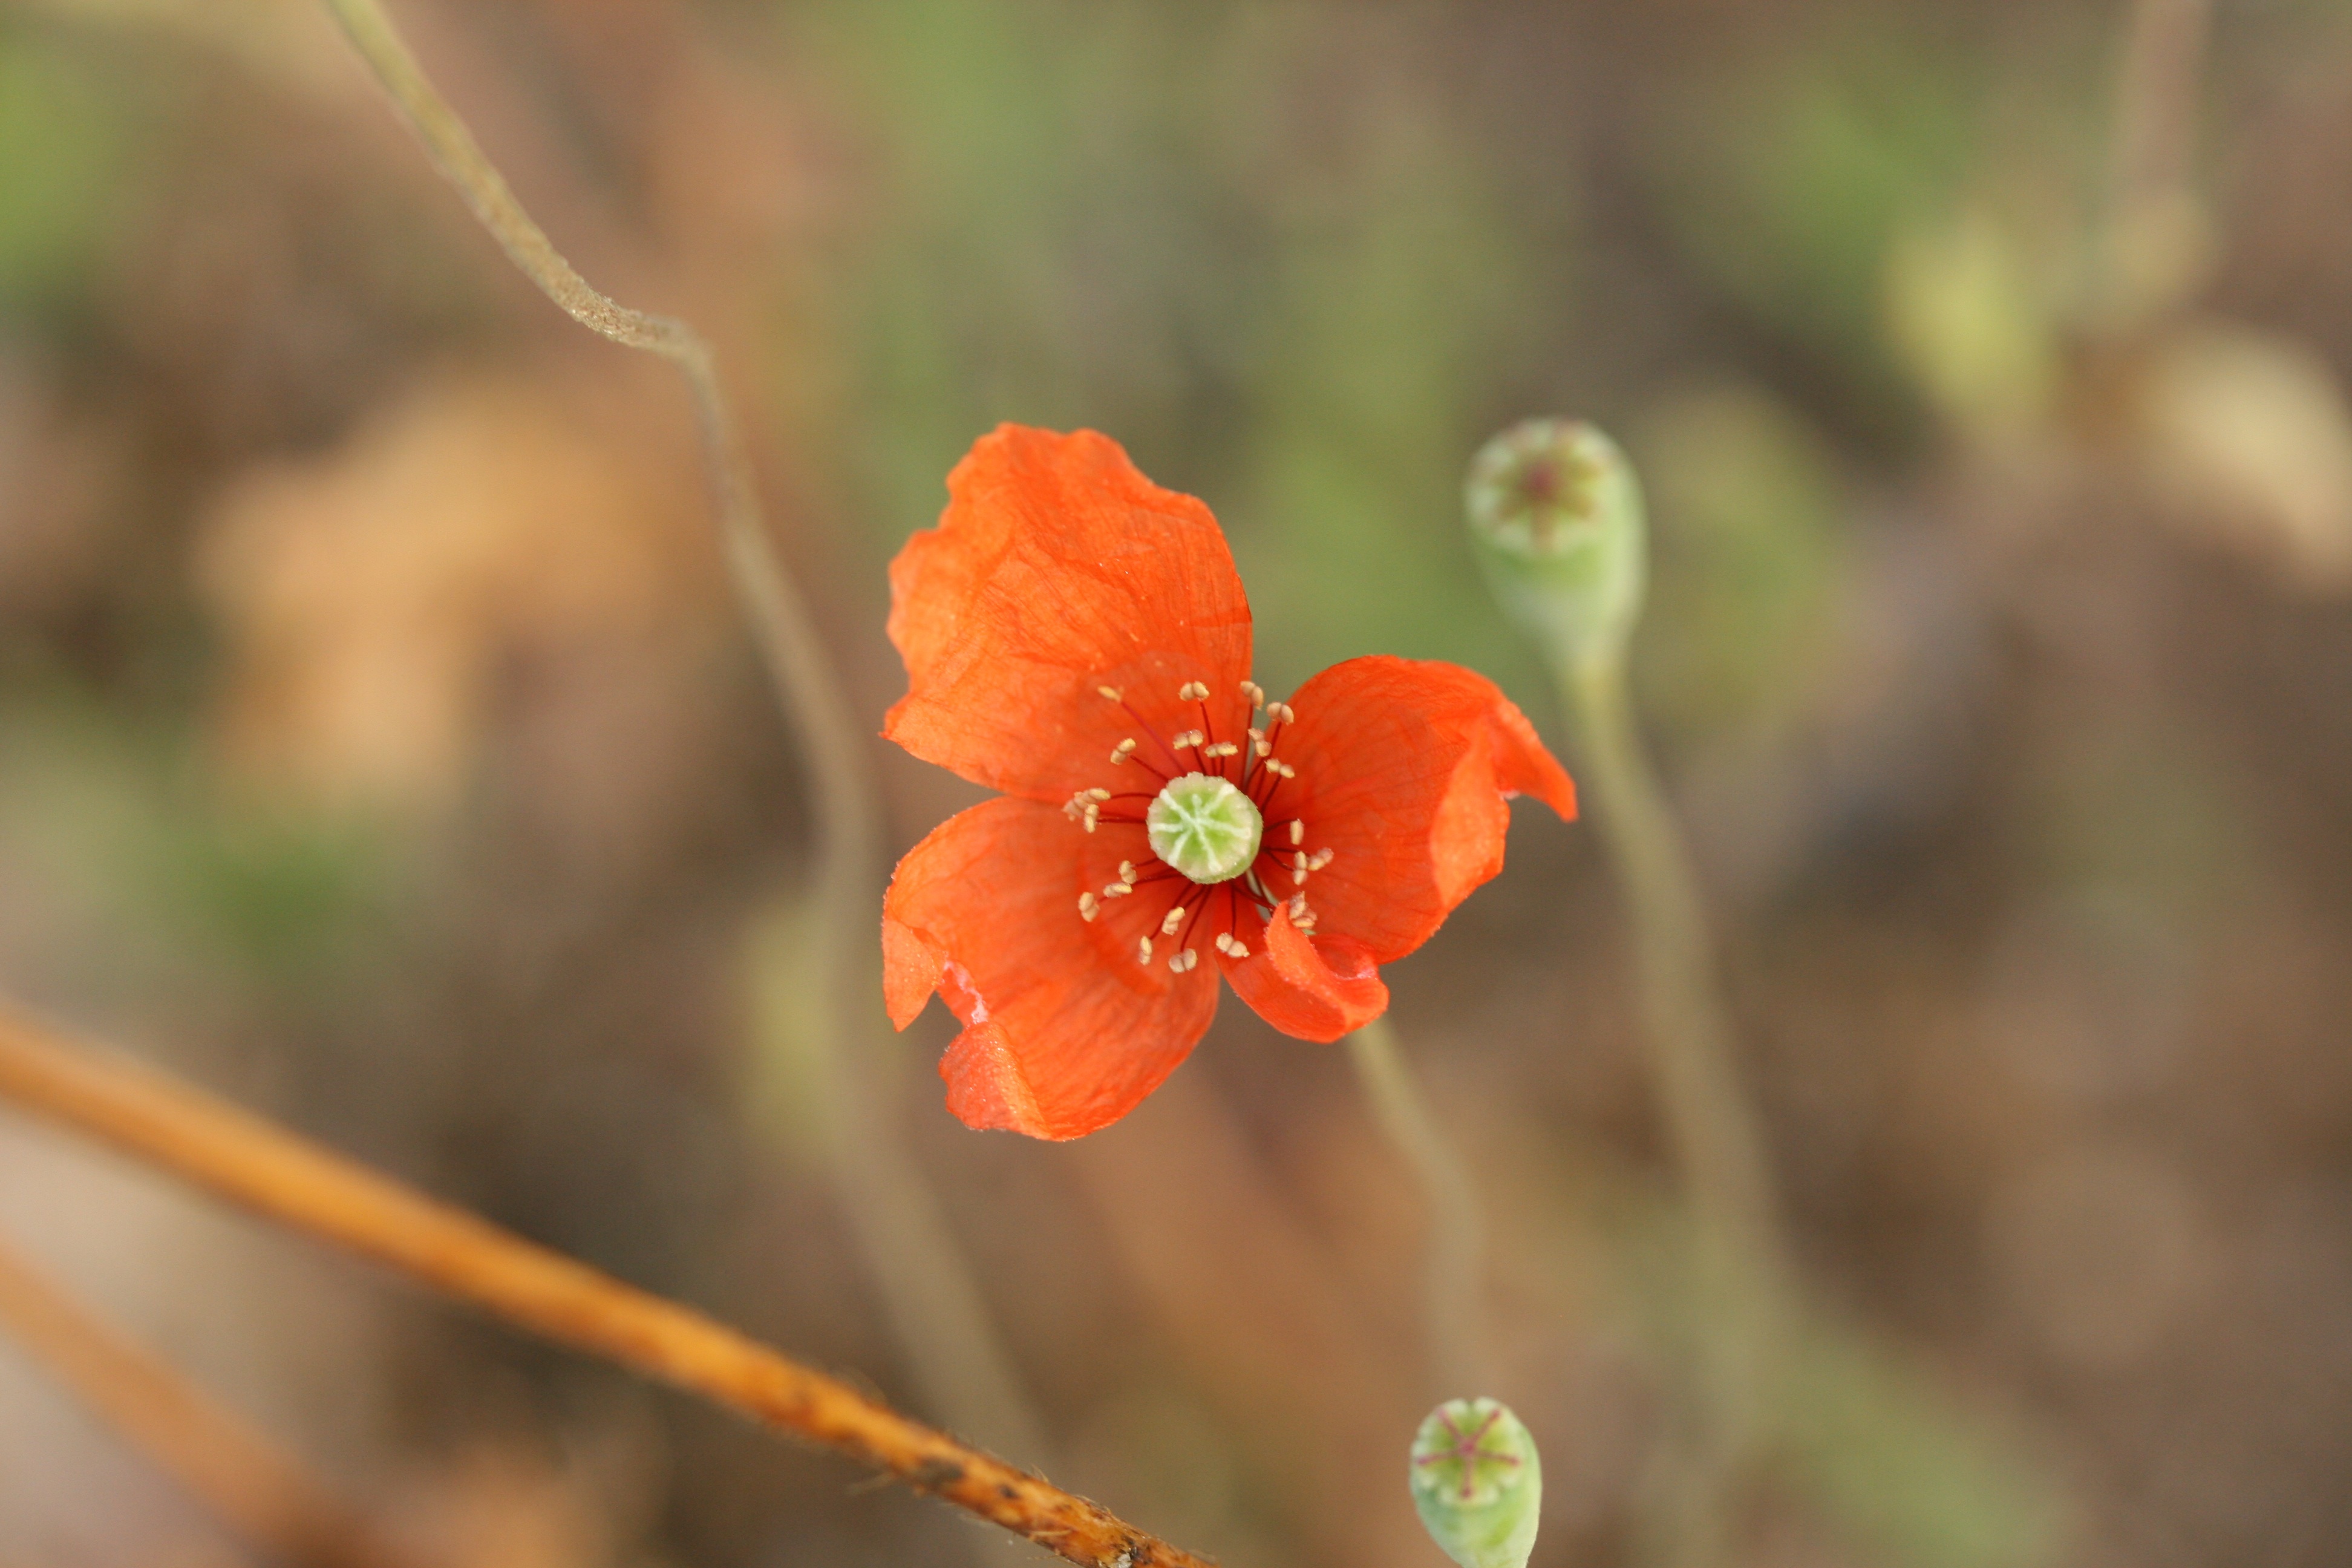
nature, blossom, plant, photography, leaf, flower, petal, red, botany, garden, flora, wildflower, close up, poppy, macro photography, flowering plant, annual plant, plant stem, land plant